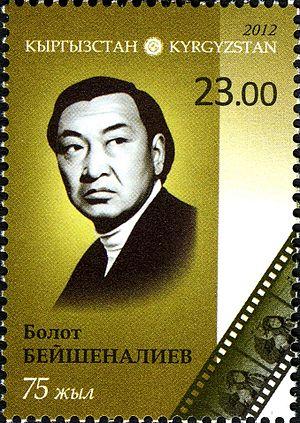
Bolot Beïchenaliev, né le 25 juin 1937 au Kirghizistan dans le village de Tort-Koul et mort le 18 novembre 2002 à Bichkek, est un acteur de cinéma et de théâtre soviétique. Il est Artiste du Peuple du Kirghizistan. Il est le père de l'acteur Aziz Beïchenaliev.